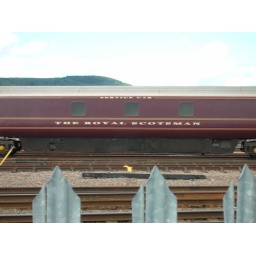
Taken from over a fence in Supermarket car park!